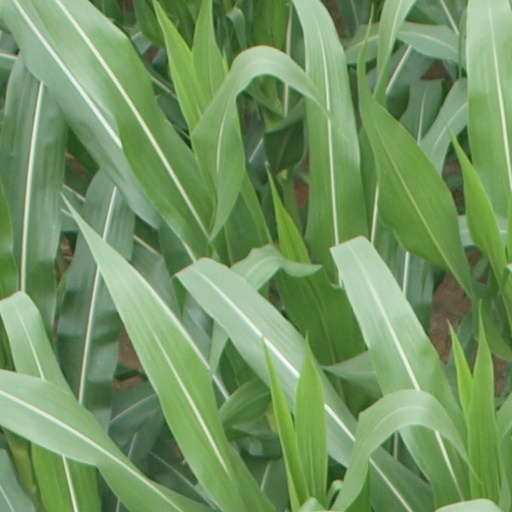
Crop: maize; corn